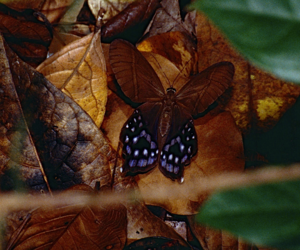
Réserve du Mont Grand Matoury, Guyane, FRANCE, 1998. (Photo en gros plan)